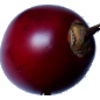
Label: Tamarillo 1